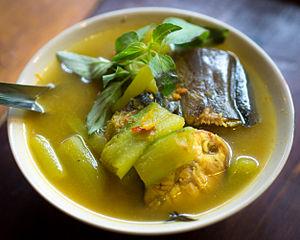
Colocasia gigantea est une espèce de plantes de la famille des Araceae.